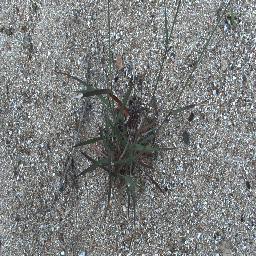
Label: negative